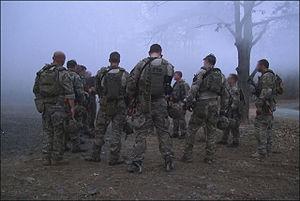
La FBI Hostage Rescue Team / HRT est une unité de contre-terrorisme et de libération d'otage du Federal Bureau of Investigation des États-Unis d'Amérique fondée en 1982 par Danny Coulson, ancien sous-directeur adjoint du FBI.